Máté Fejes

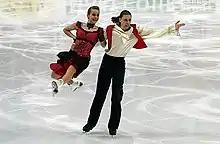
Nagy and Fejes in 2011

Máté Fejes (born 8 February 1988 in Budapest) is a Hungarian former competitive ice dancer. With Zsuzsanna Nagy, he is the 2011 Pavel Roman Memorial champion and a two-time Hungarian national champion. They competed in the final segment at two European Championships.